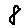
Label: 8